Drive wheel

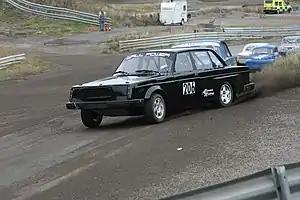
The rear driven wheels of a racing car throwing gravel

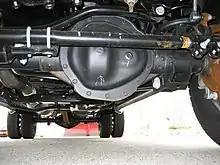
Differentials and drive shafts deliver torque to the front and rear wheels of a four-wheel drive truck

A drive wheel is a wheel of a motor vehicle that transmits force, transforming torque into tractive force from the tires to the road, causing the vehicle to move. The powertrain delivers enough torque to the wheel to overcome stationary forces, resulting in the vehicle moving forwards or backwards.